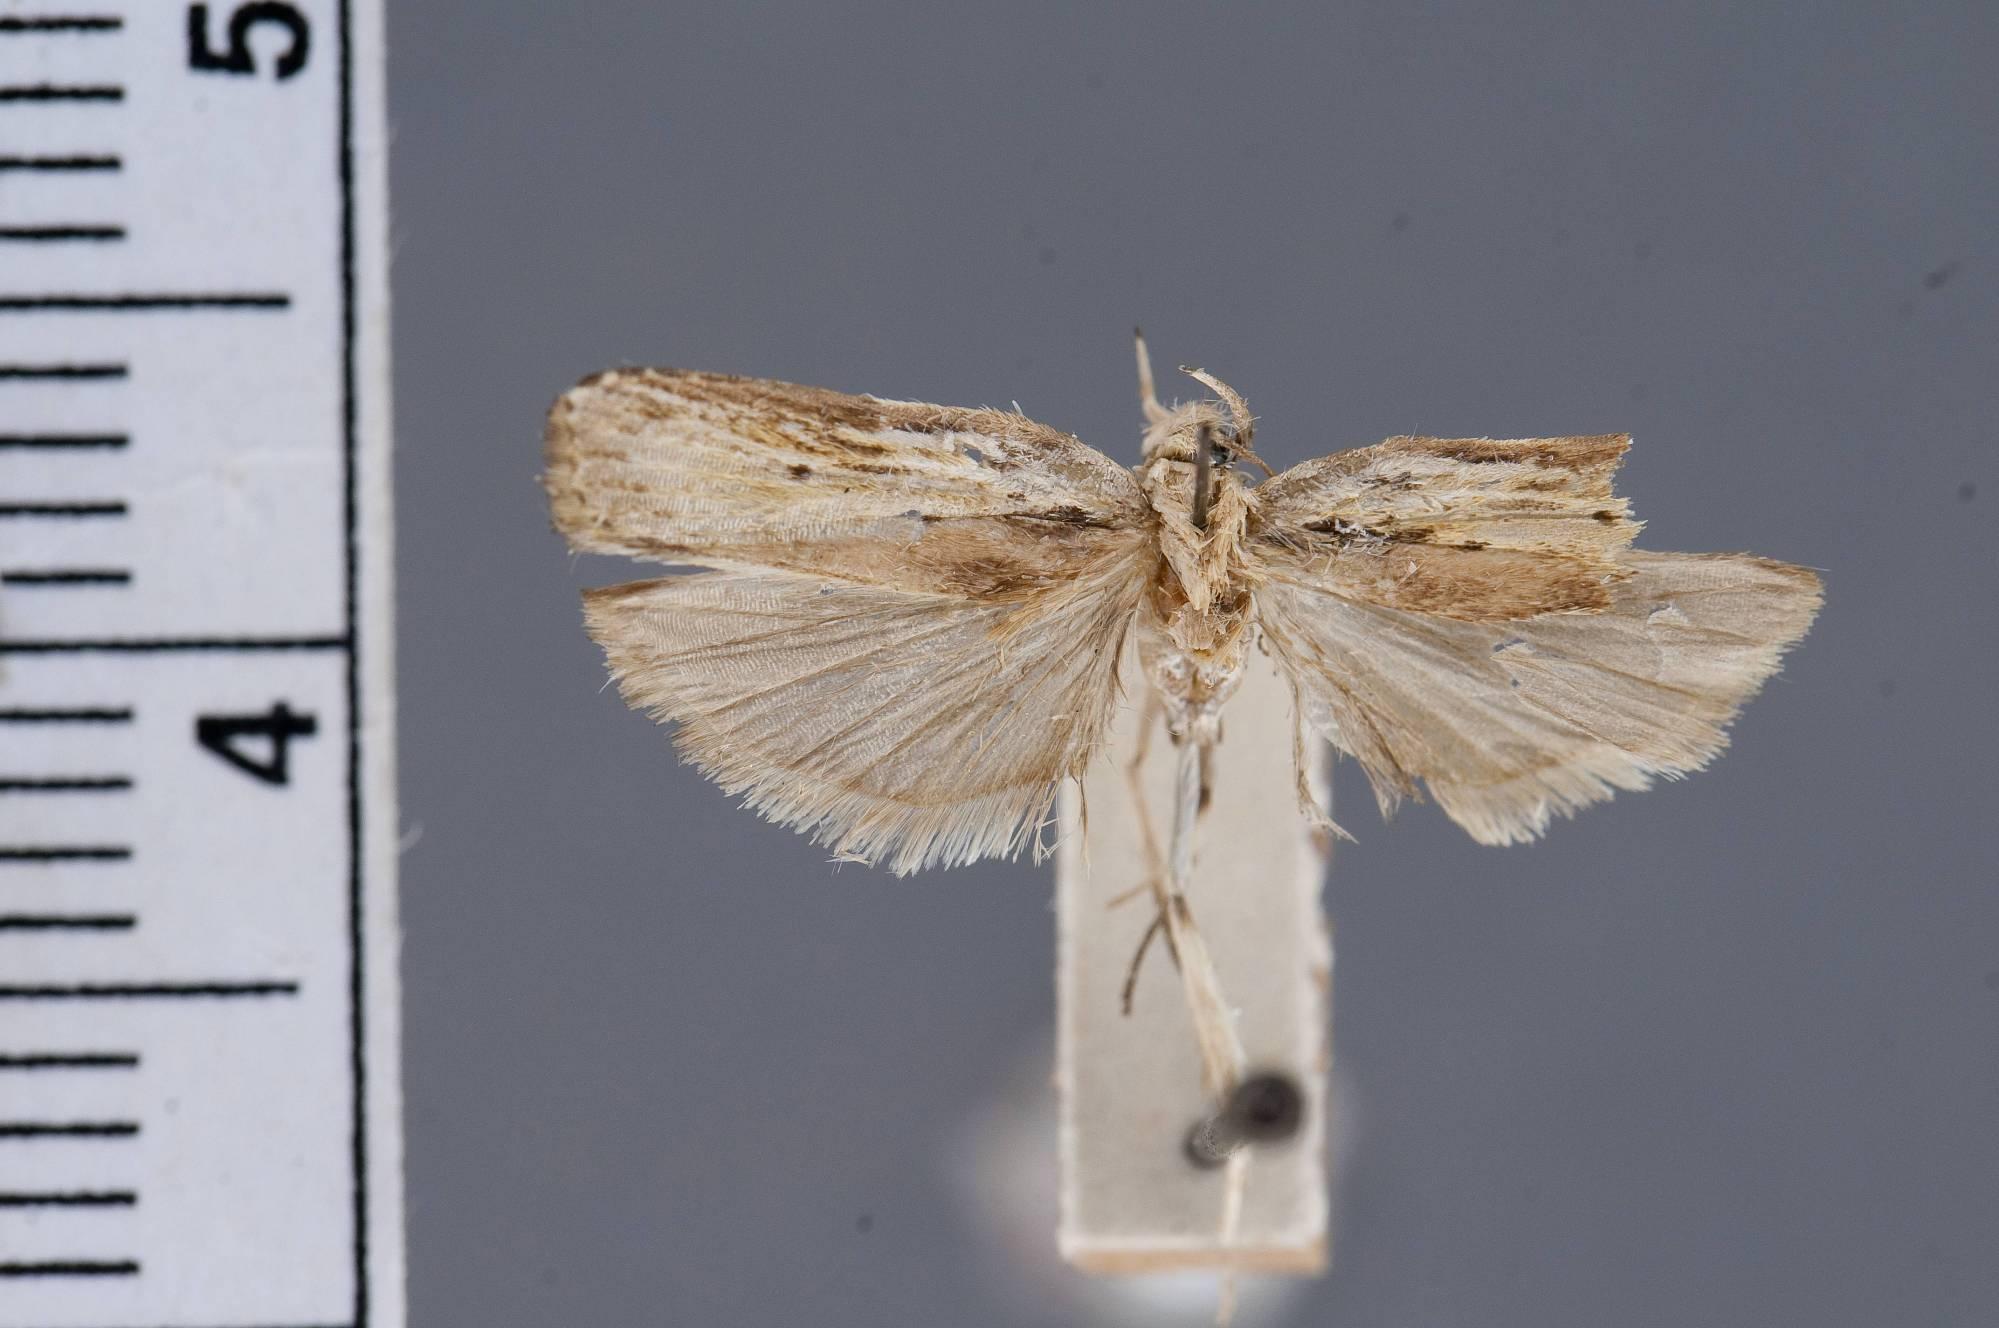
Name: Mothonica ocellea
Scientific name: Mothonica ocellea Forbes, 1930
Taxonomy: Animalia, Arthropoda, Insecta, Lepidoptera, Glossata, Depressariidae, Stenomatinae
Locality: Cayuga, Guatemala